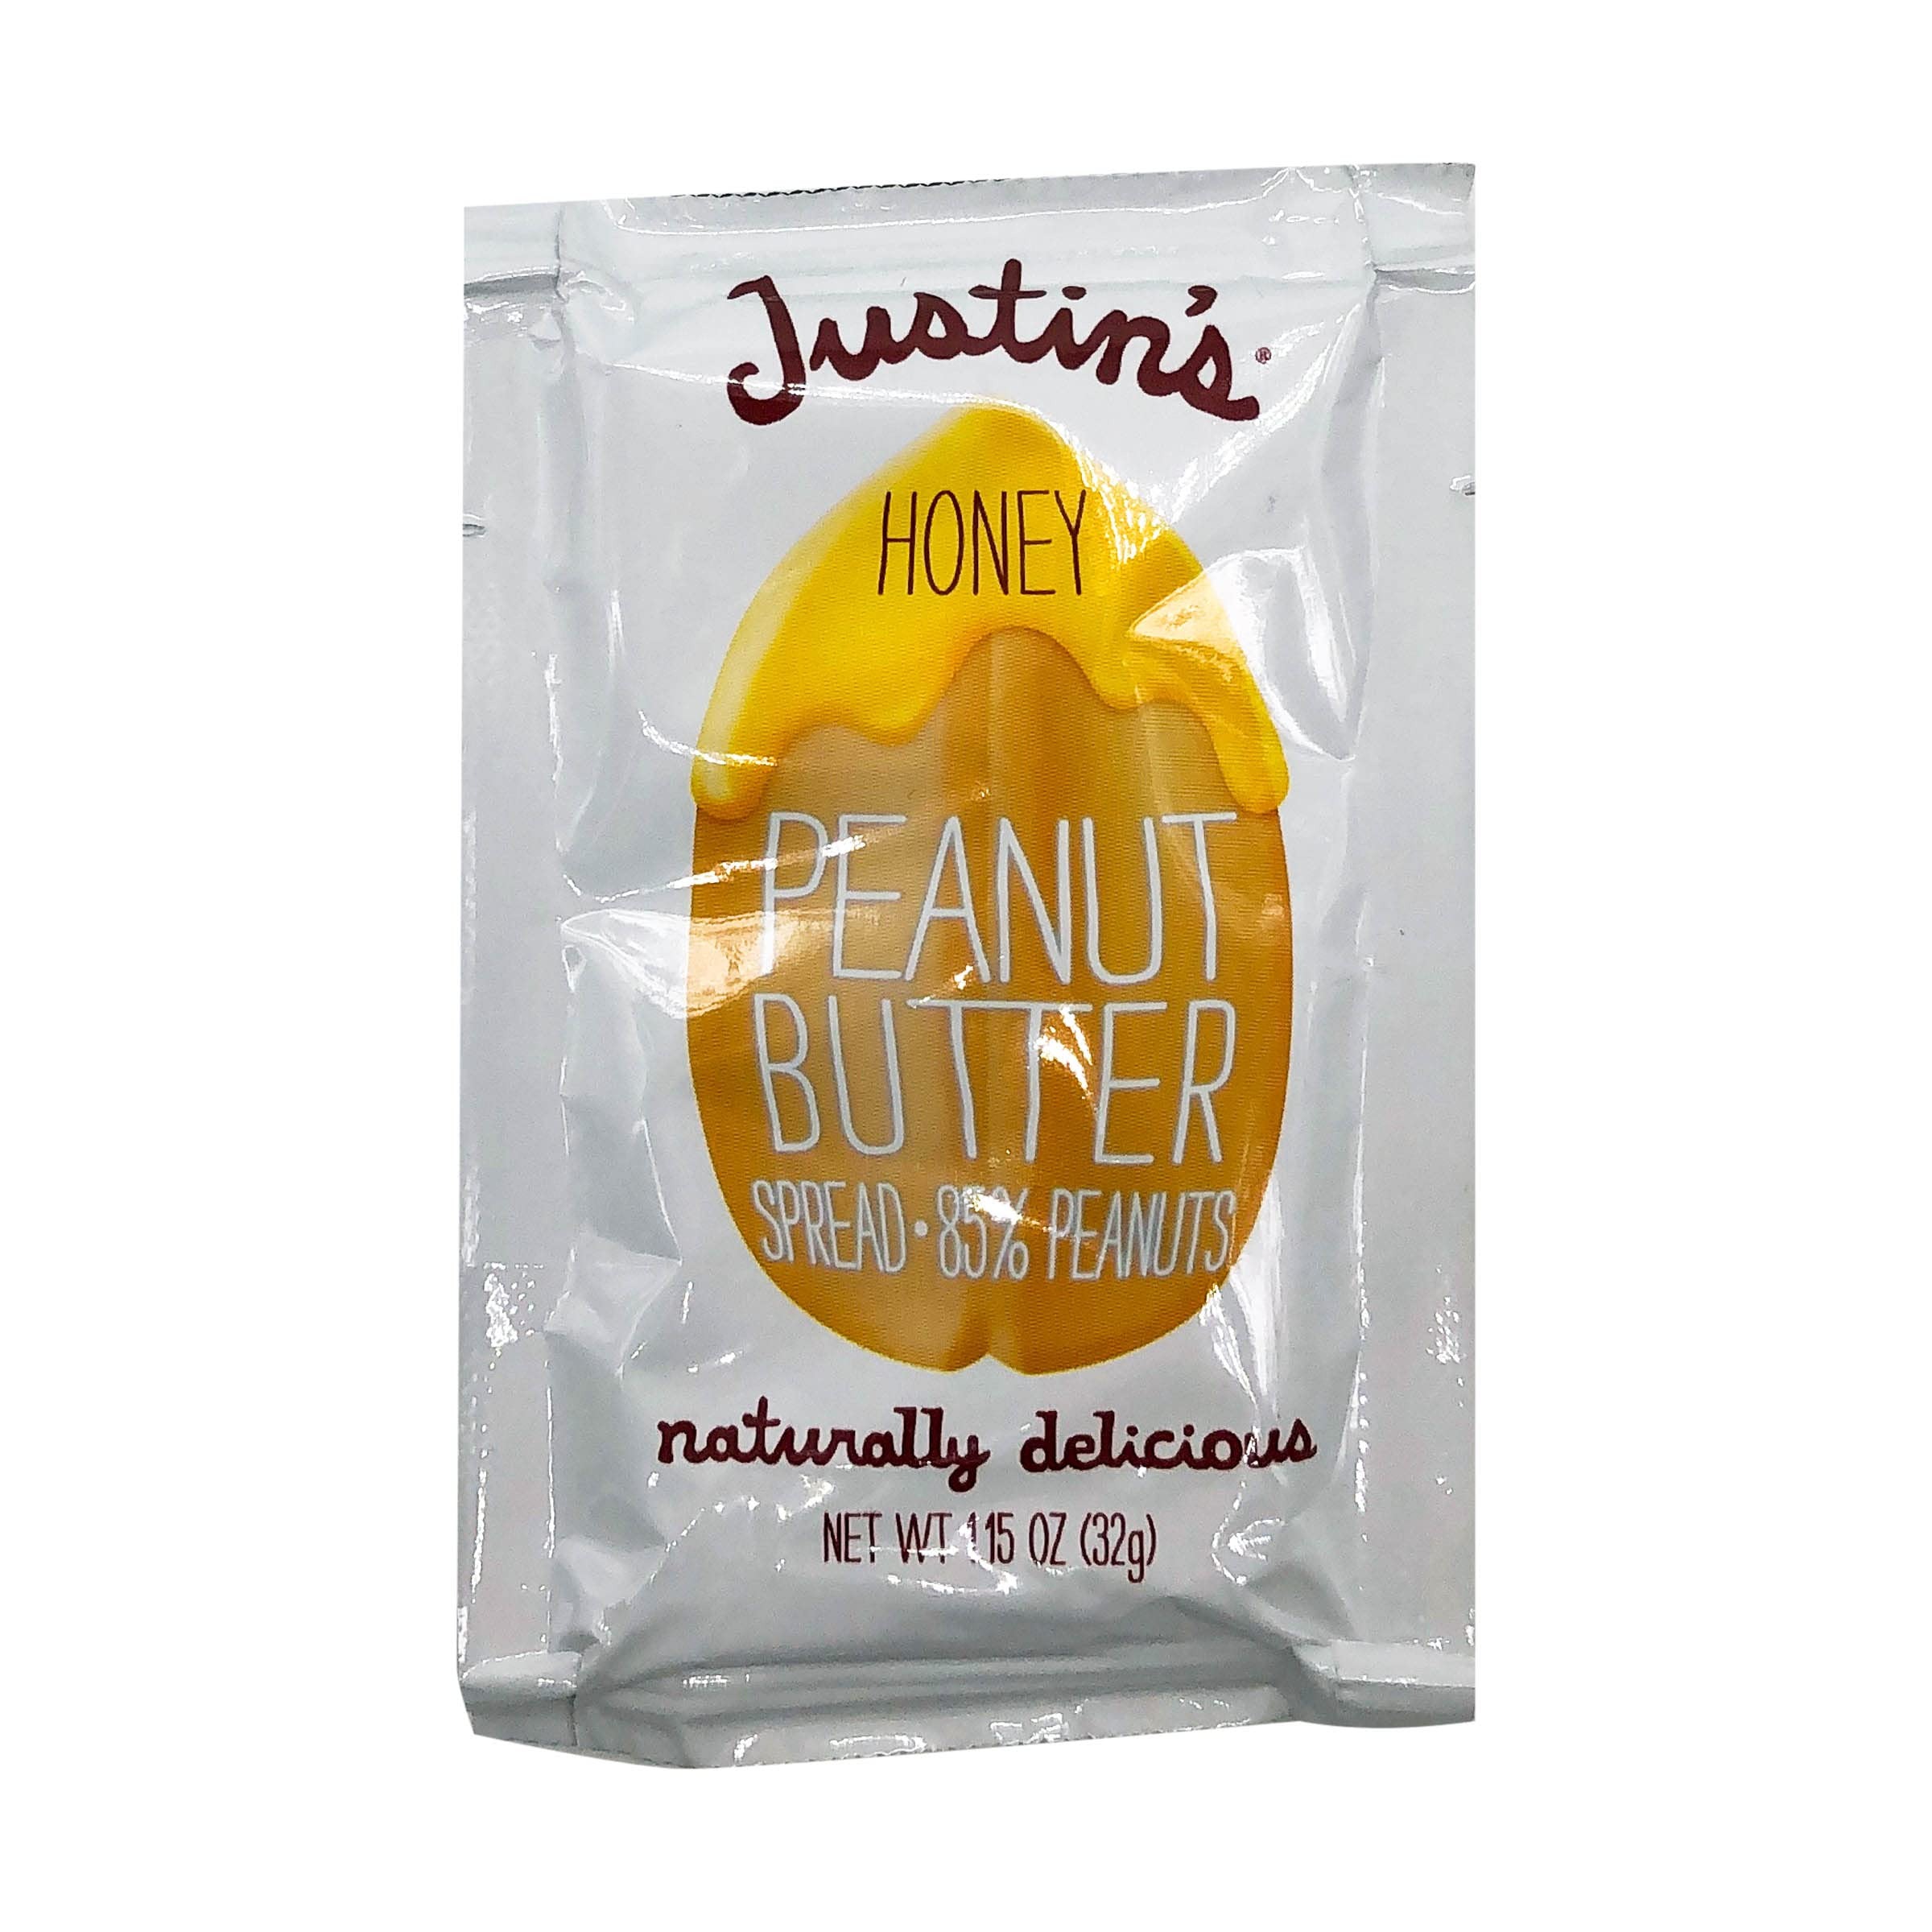
Item Name: Justins, Justins Hny Pnut Btr Pk, 1.15 Ounce
Product Description: Peanut Butter
Value: 1.15
Unit: Ounce

Price: 3.74